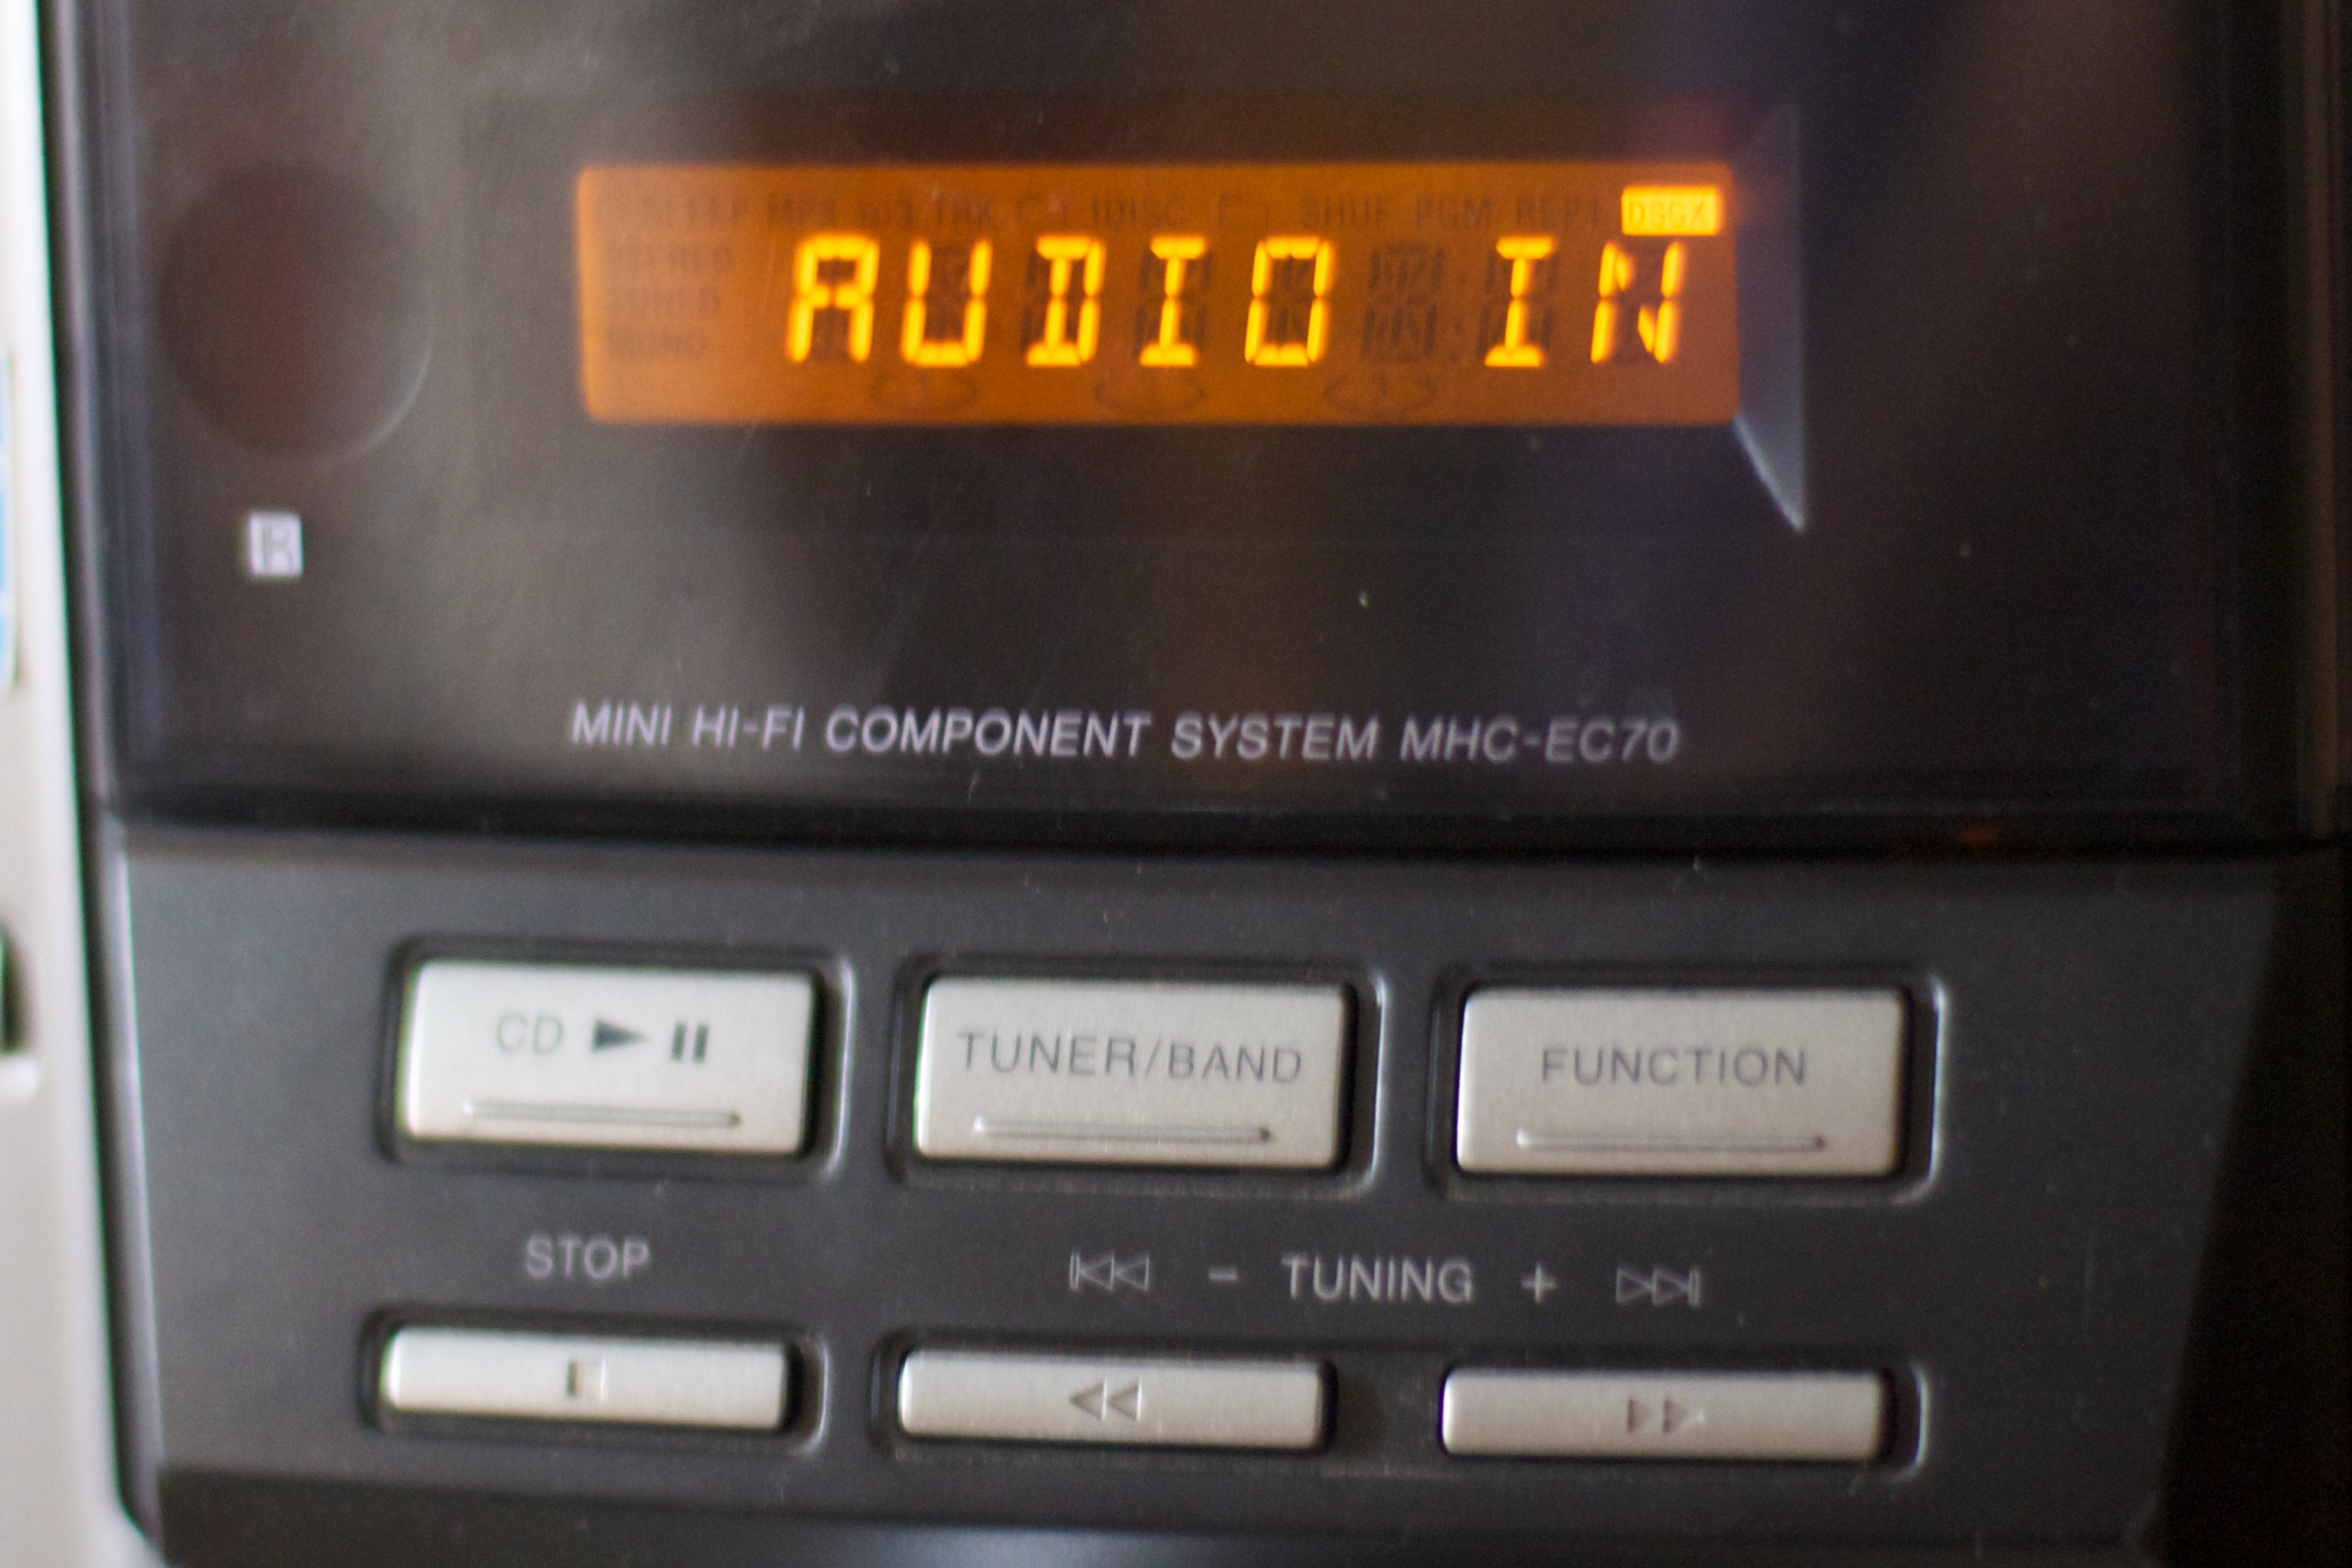
technology, electronics, multimedia